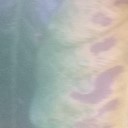
Label: Leaf_rust